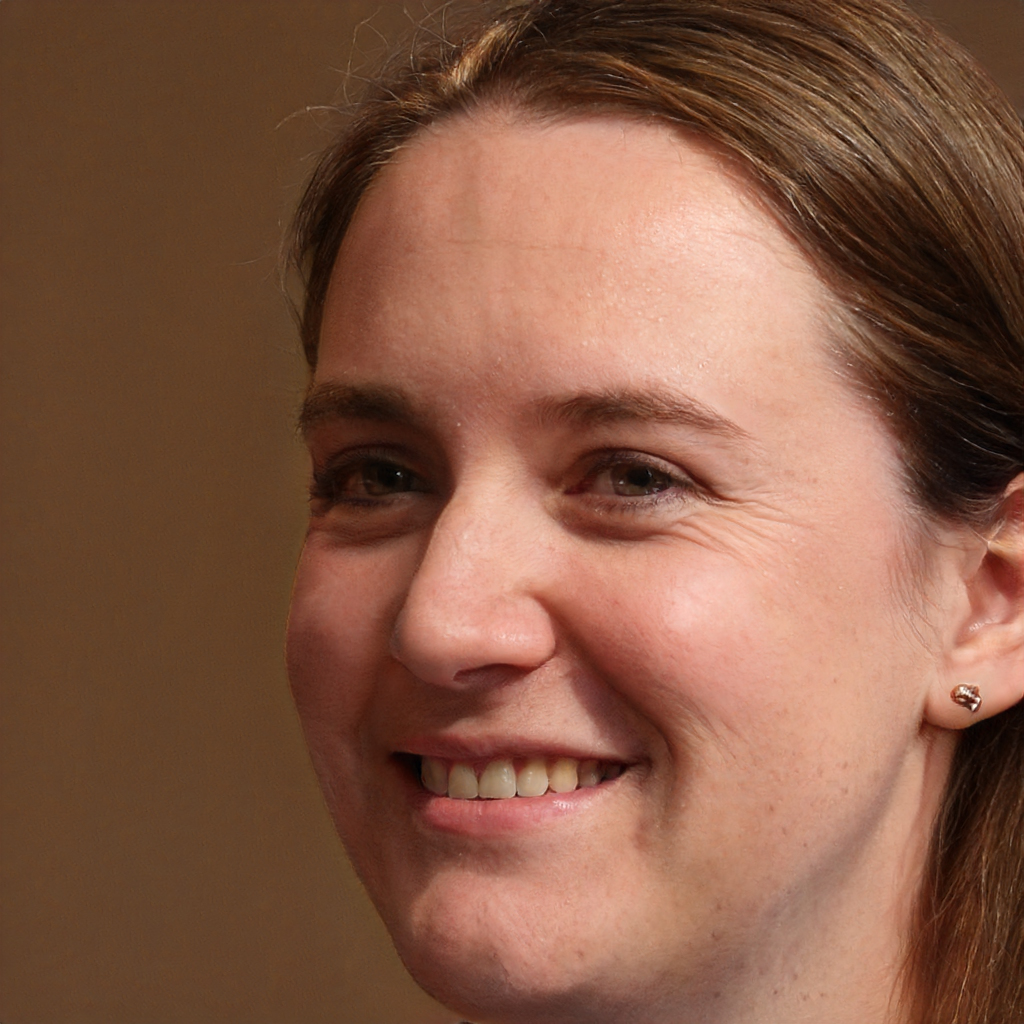
Portrait style: Real Portrait